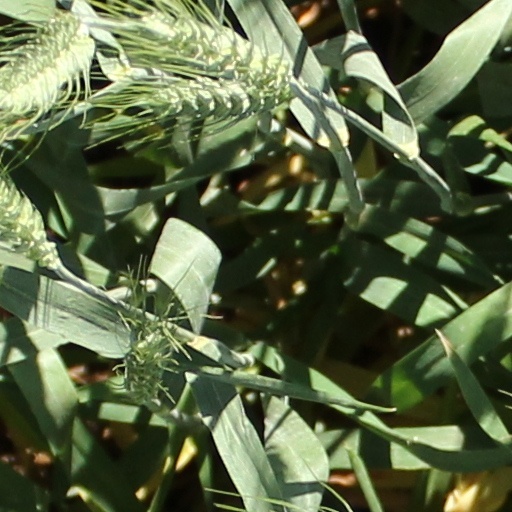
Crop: wheat